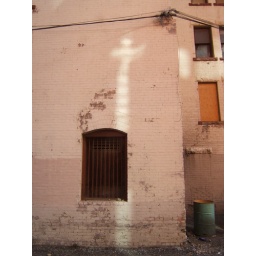
The reflection on the wall comes froma homeless shelter window in the shape of a cross.